Self-hating Jew

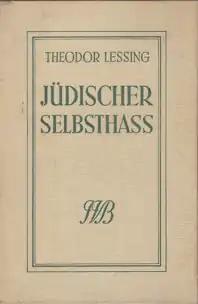
Cover of one edition of Theodor Lessing's 1930 book

The terms "self-hating Jew", "self-loathing Jew", and "auto-antisemite" are pejorative terms used to describe Jews that oppose certain characteristics that the claimant considers core to Jewish identity.